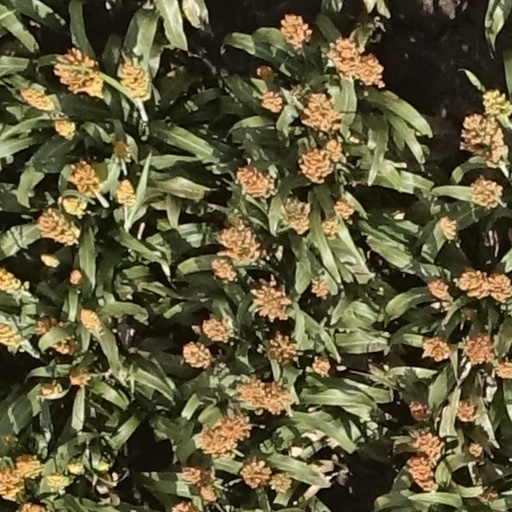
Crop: sorghum